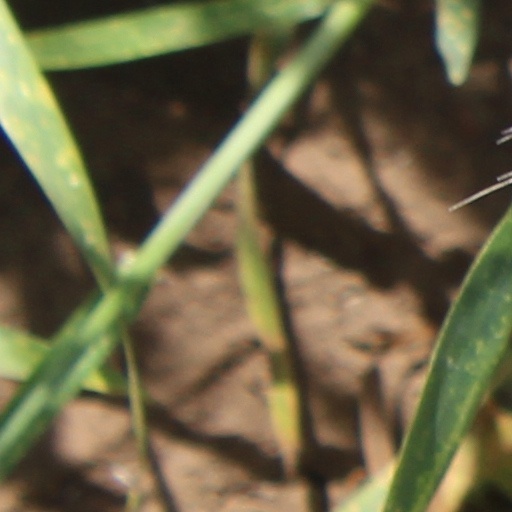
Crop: wheat